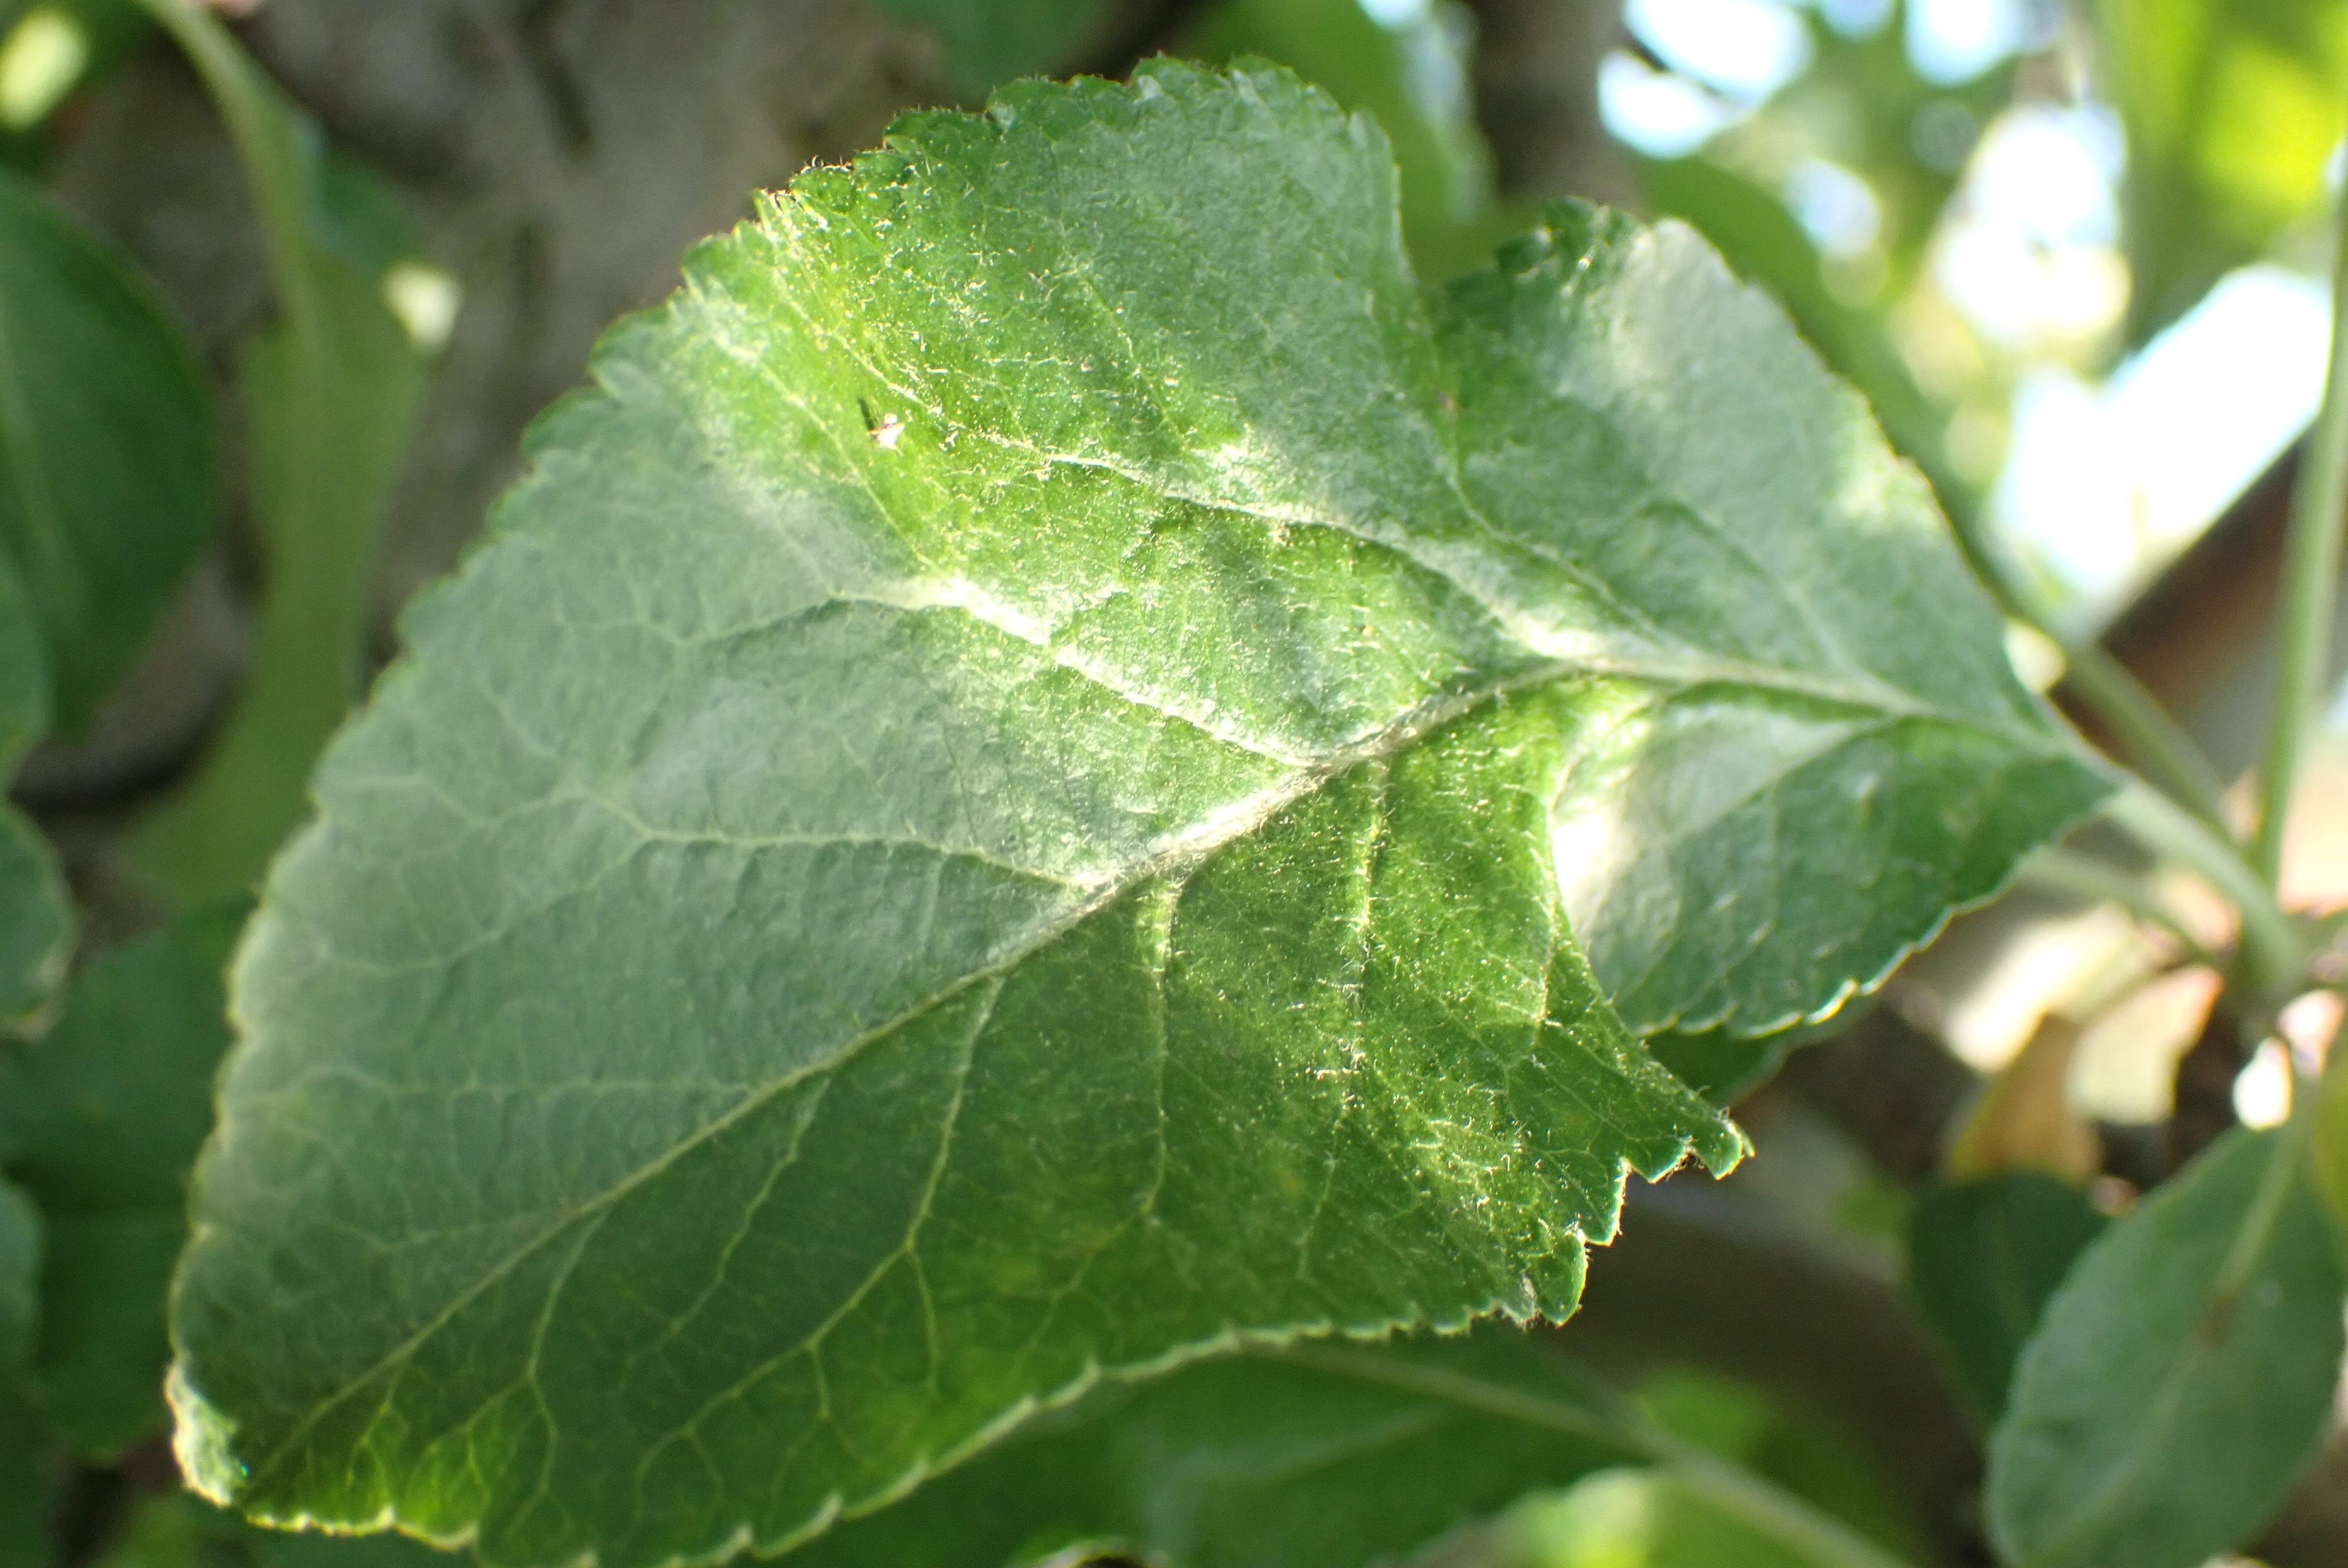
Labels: scab